Tetzaveh

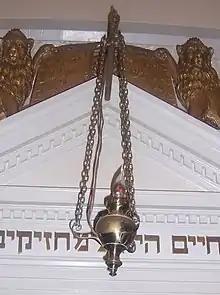
a "ner tamid", or sanctuary lamp, hanging over the ark in a synagogue, in remembrance of the command in Exodus 27:20–21

According to Maimonides and Sefer ha-Chinuch, there are 4 positive and 3 negative commandments in the parashah: